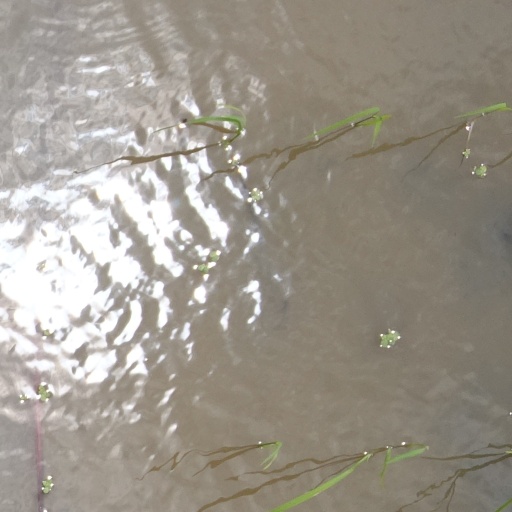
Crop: rice